176th Wing

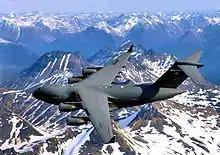
249th Airlift Squadron – Boeing C-17A over the Alaska Range

In association with the USAF 3d Wing, 517th Airlift Squadron at Elmendorf AFB, the 176th Wing began flying a variety of airlift missions with the 517th's C-17 Globemaster III's in mid-summer 2007. These missions were combat missions in support of Operation Iraqi Freedom and Operation Enduring Freedom. This association was formalized in September 2009 when the 249th Airlift Squadron was formed as an associate unit with the 517th AS and received federal recognition and activation.